Sky position (RA, Dec in degrees): 188.795, 1.747
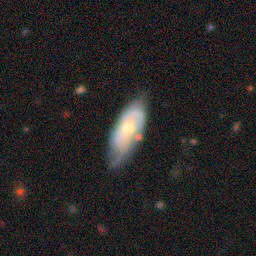
Galaxy morphology: Unbarred Loose Spiral Galaxies